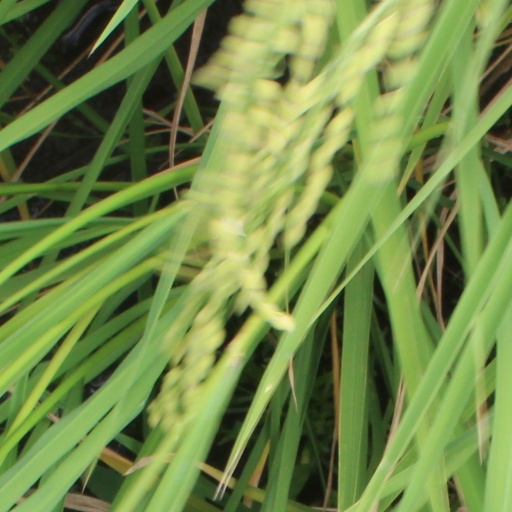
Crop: rice